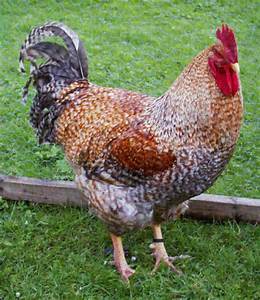
Label: gallina